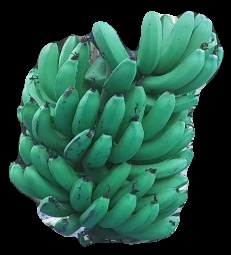
Variety: pachbale
Grade: grade3